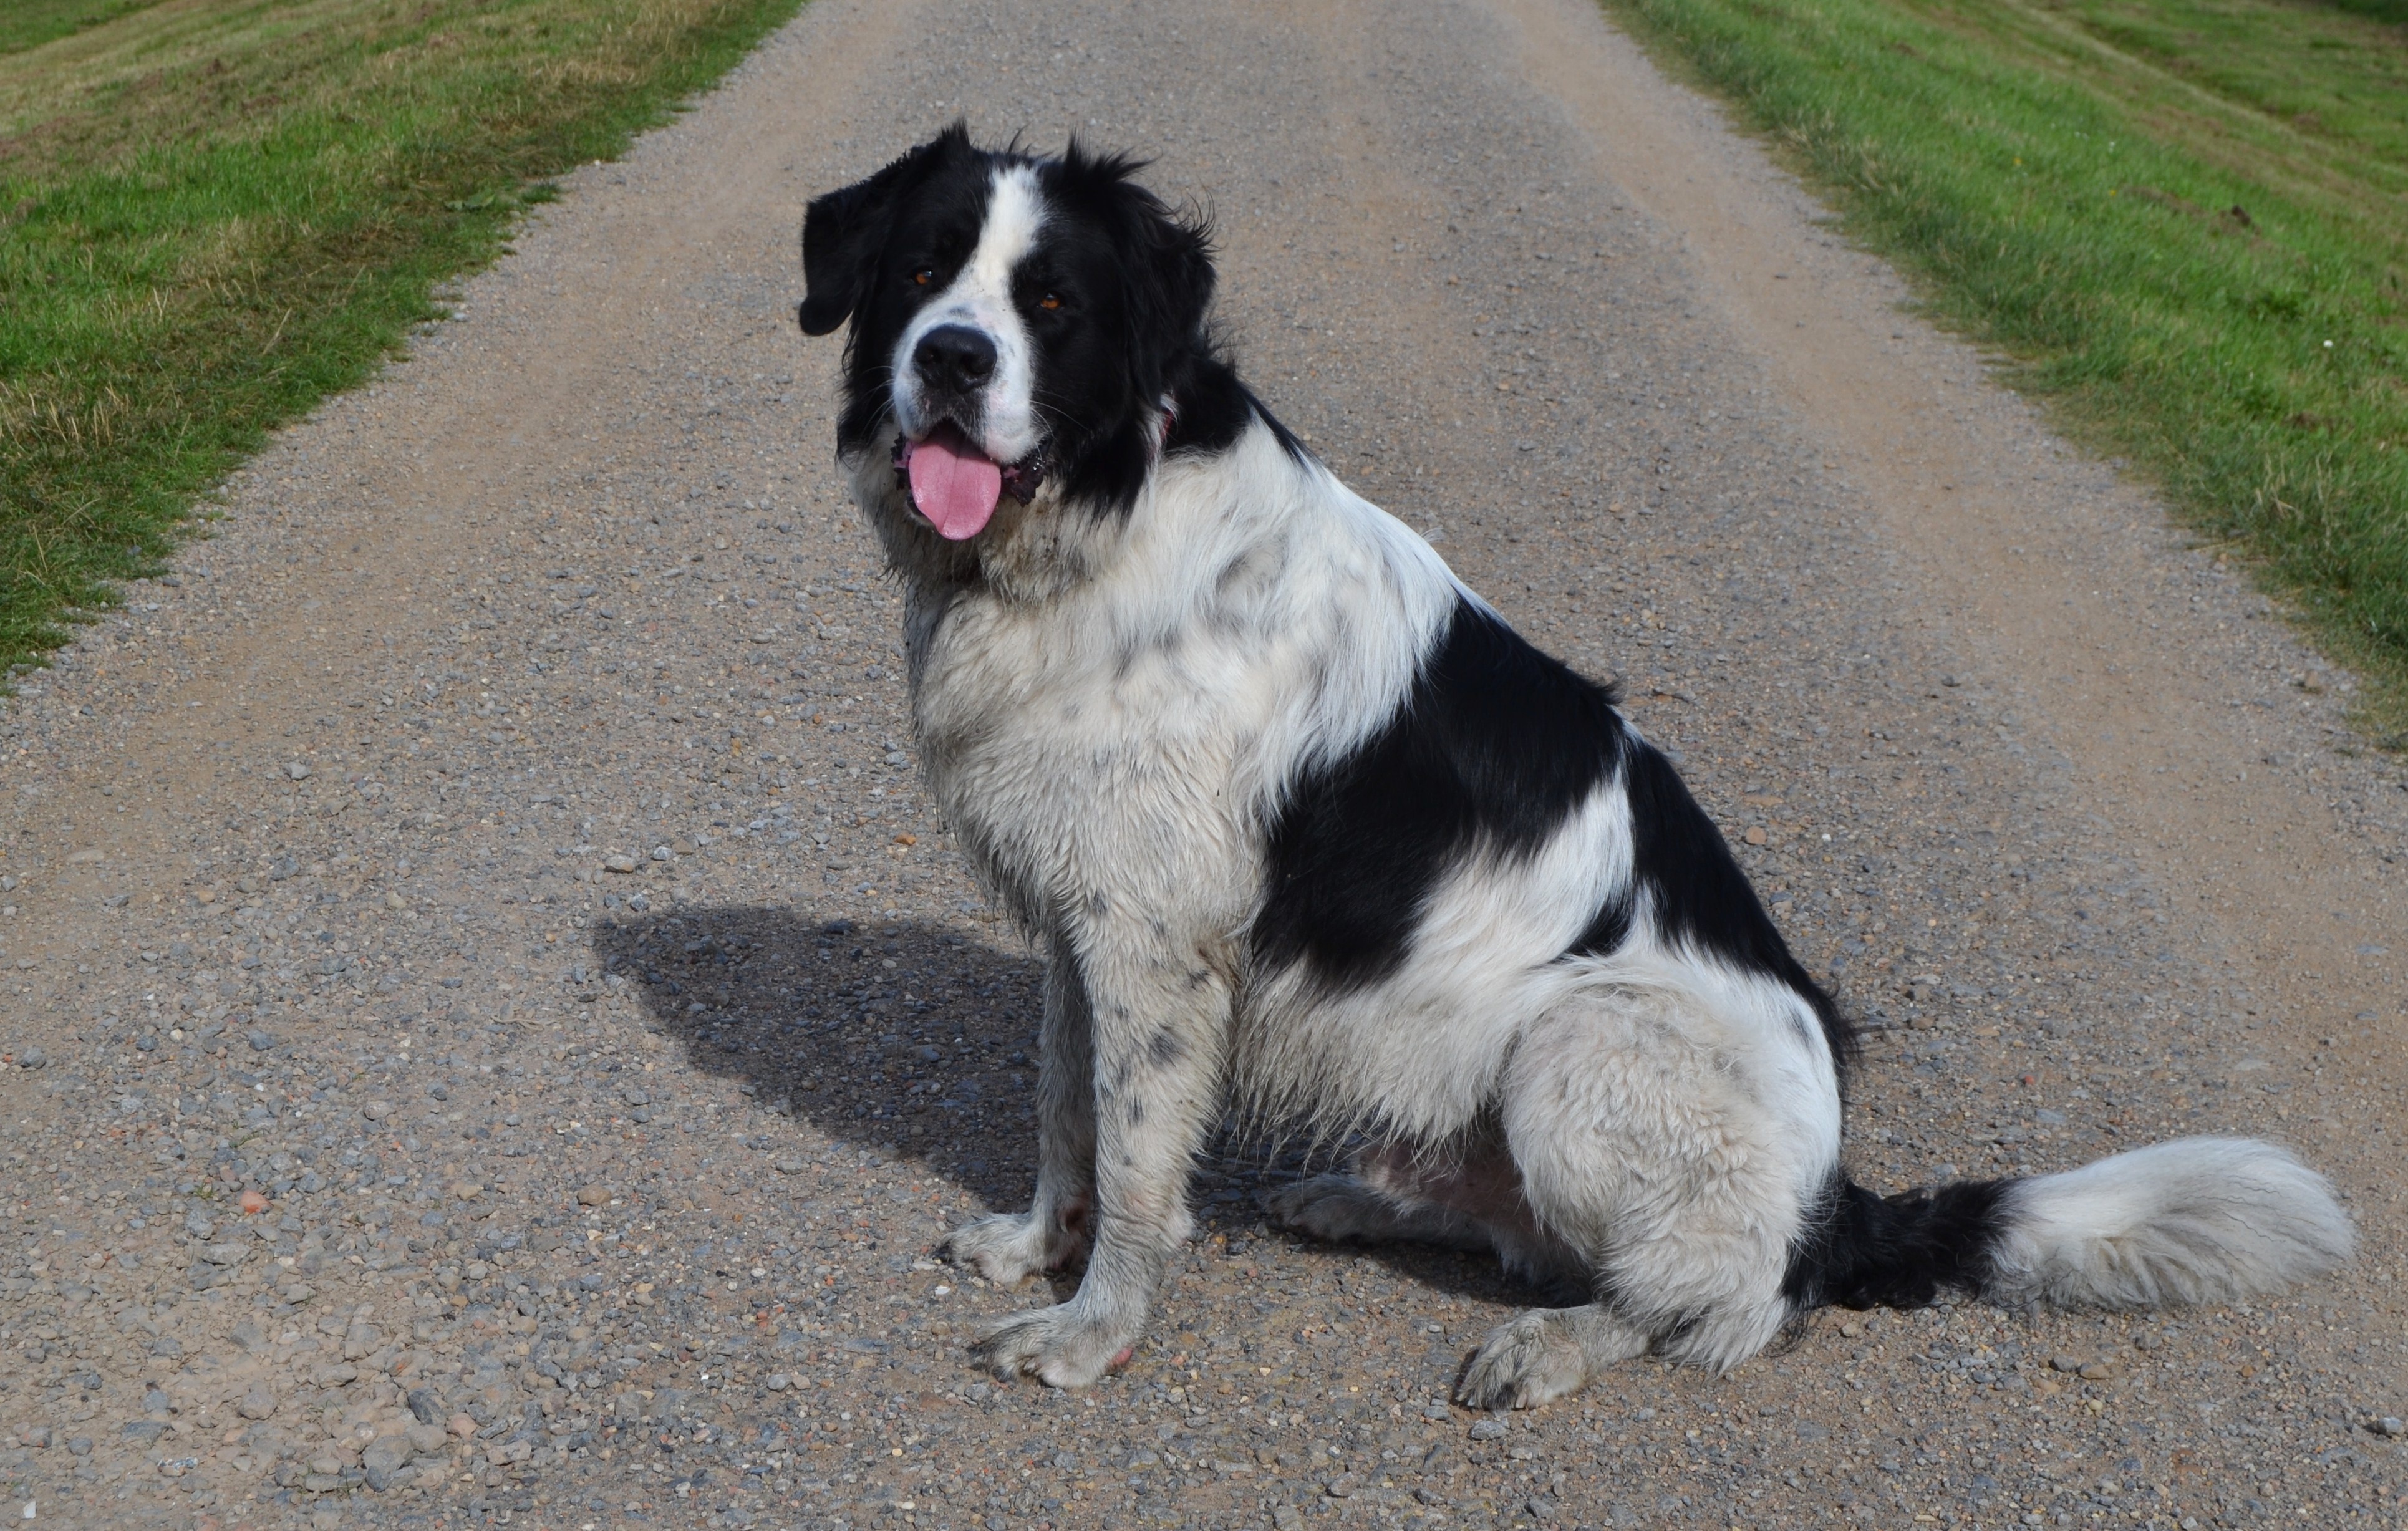
dog, pet, mammal, border collie, hybrid, vertebrate, newfoundland, dog breed, dog look, big dog, st bernard, landseer, dog like mammal, carnivoran, dog breed group, dog crossbreeds, stabyhoun, drentse patrijshond, moscow watchdog, karakachan dog, tornjak